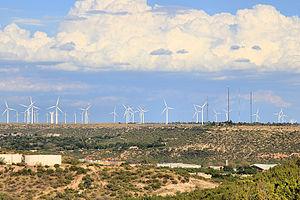
L’énergie éolienne aux États-Unis est en pleine progression. La production d'électricité grâce au vent connaît une croissance rapide dans le contexte de hausse des prix du pétrole et de réchauffement climatique, qui a poussé le gouvernement fédéral et de nombreux États à accorder des subventions à l'éolien, sous forme de crédits d'impôt et de certificats verts associés à des « normes de portefeuille d'énergie renouvelable ».
La ferme éolienne de Panther Creek situé à Big Spring, au Texas abrite 305 éoliennes et a une capacité installée de 457,5 MW, ce qui en fait l'un des dix plus grandes fermes éoliennes aux États-Unis. Les phases I et II du parc éolien sont opérationnelles depuis le début de 2009. Avec l'achèvement de la troisième et dernière phase en septembre 2009, le parc éolien peut maintenant produire de l'électricité pour alimenter 135 000 foyers texans.